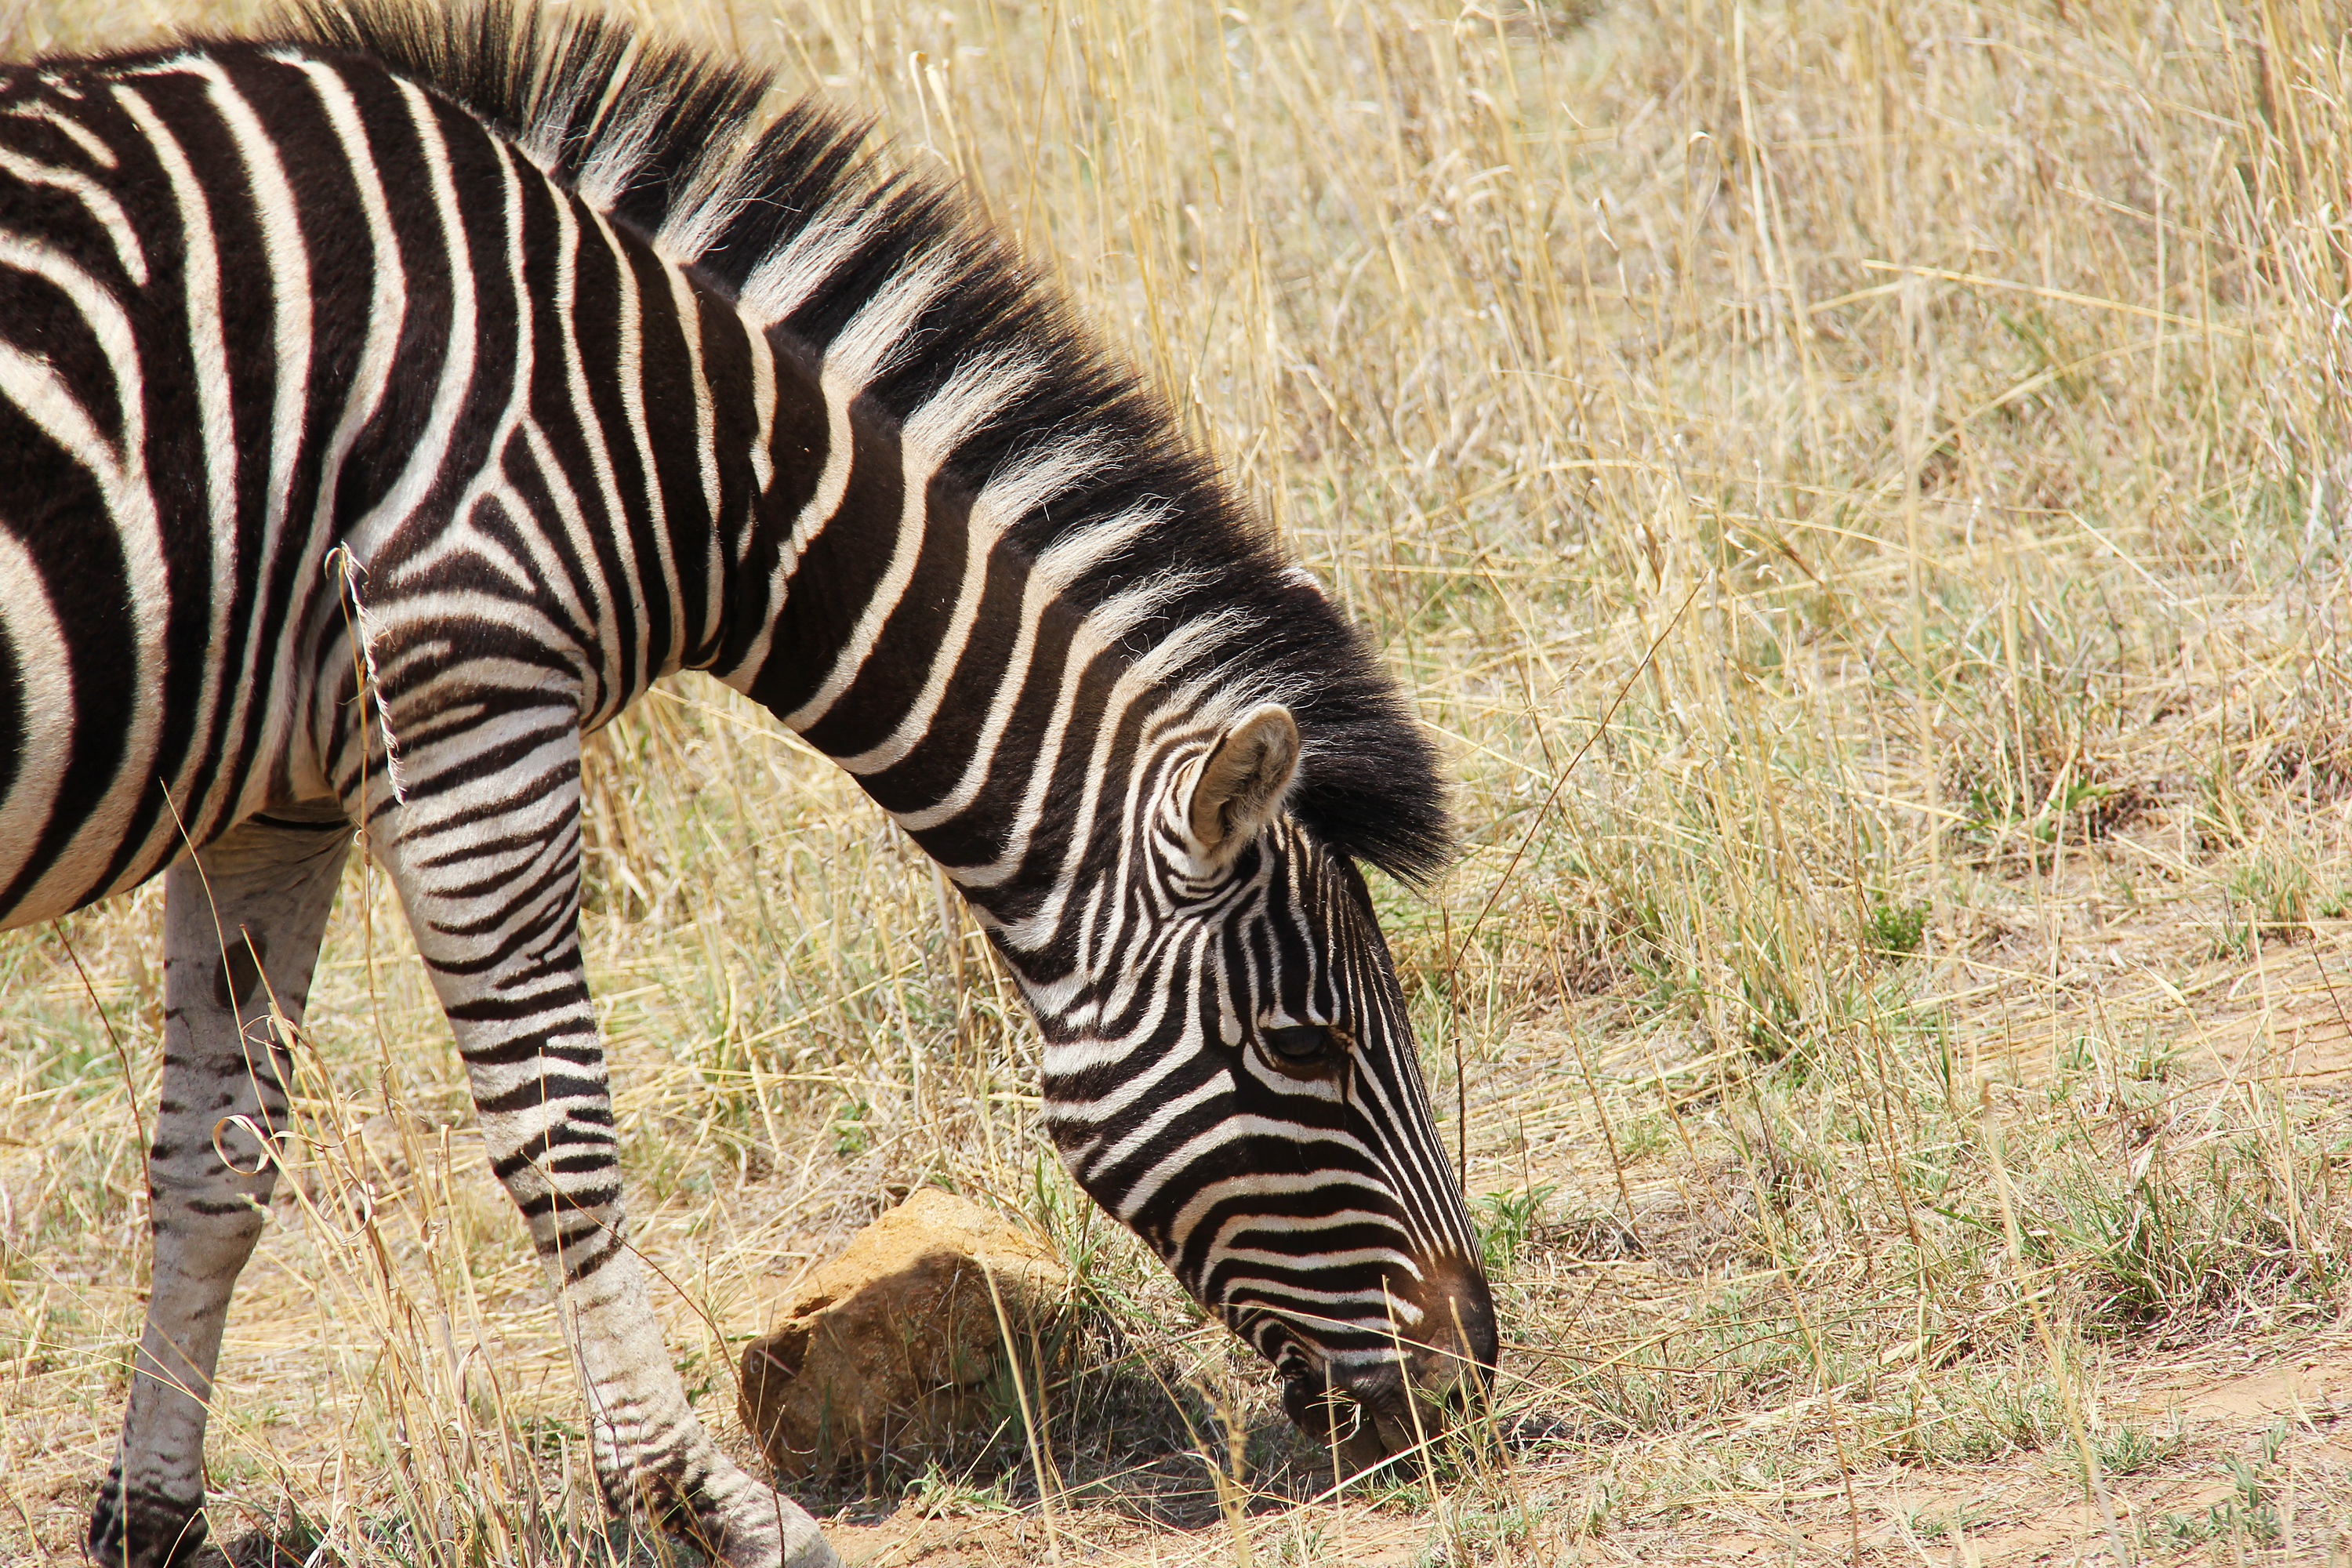
adventure, wildlife, zoo, scenic, mammal, fauna, savanna, zebra, grassland, beautiful, interesting, safari, exciting, south africa, johannesburg, safaris, sun city, pilanesberg game reserve, horse like mammal